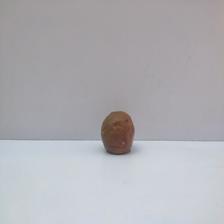
Size: Spoiled